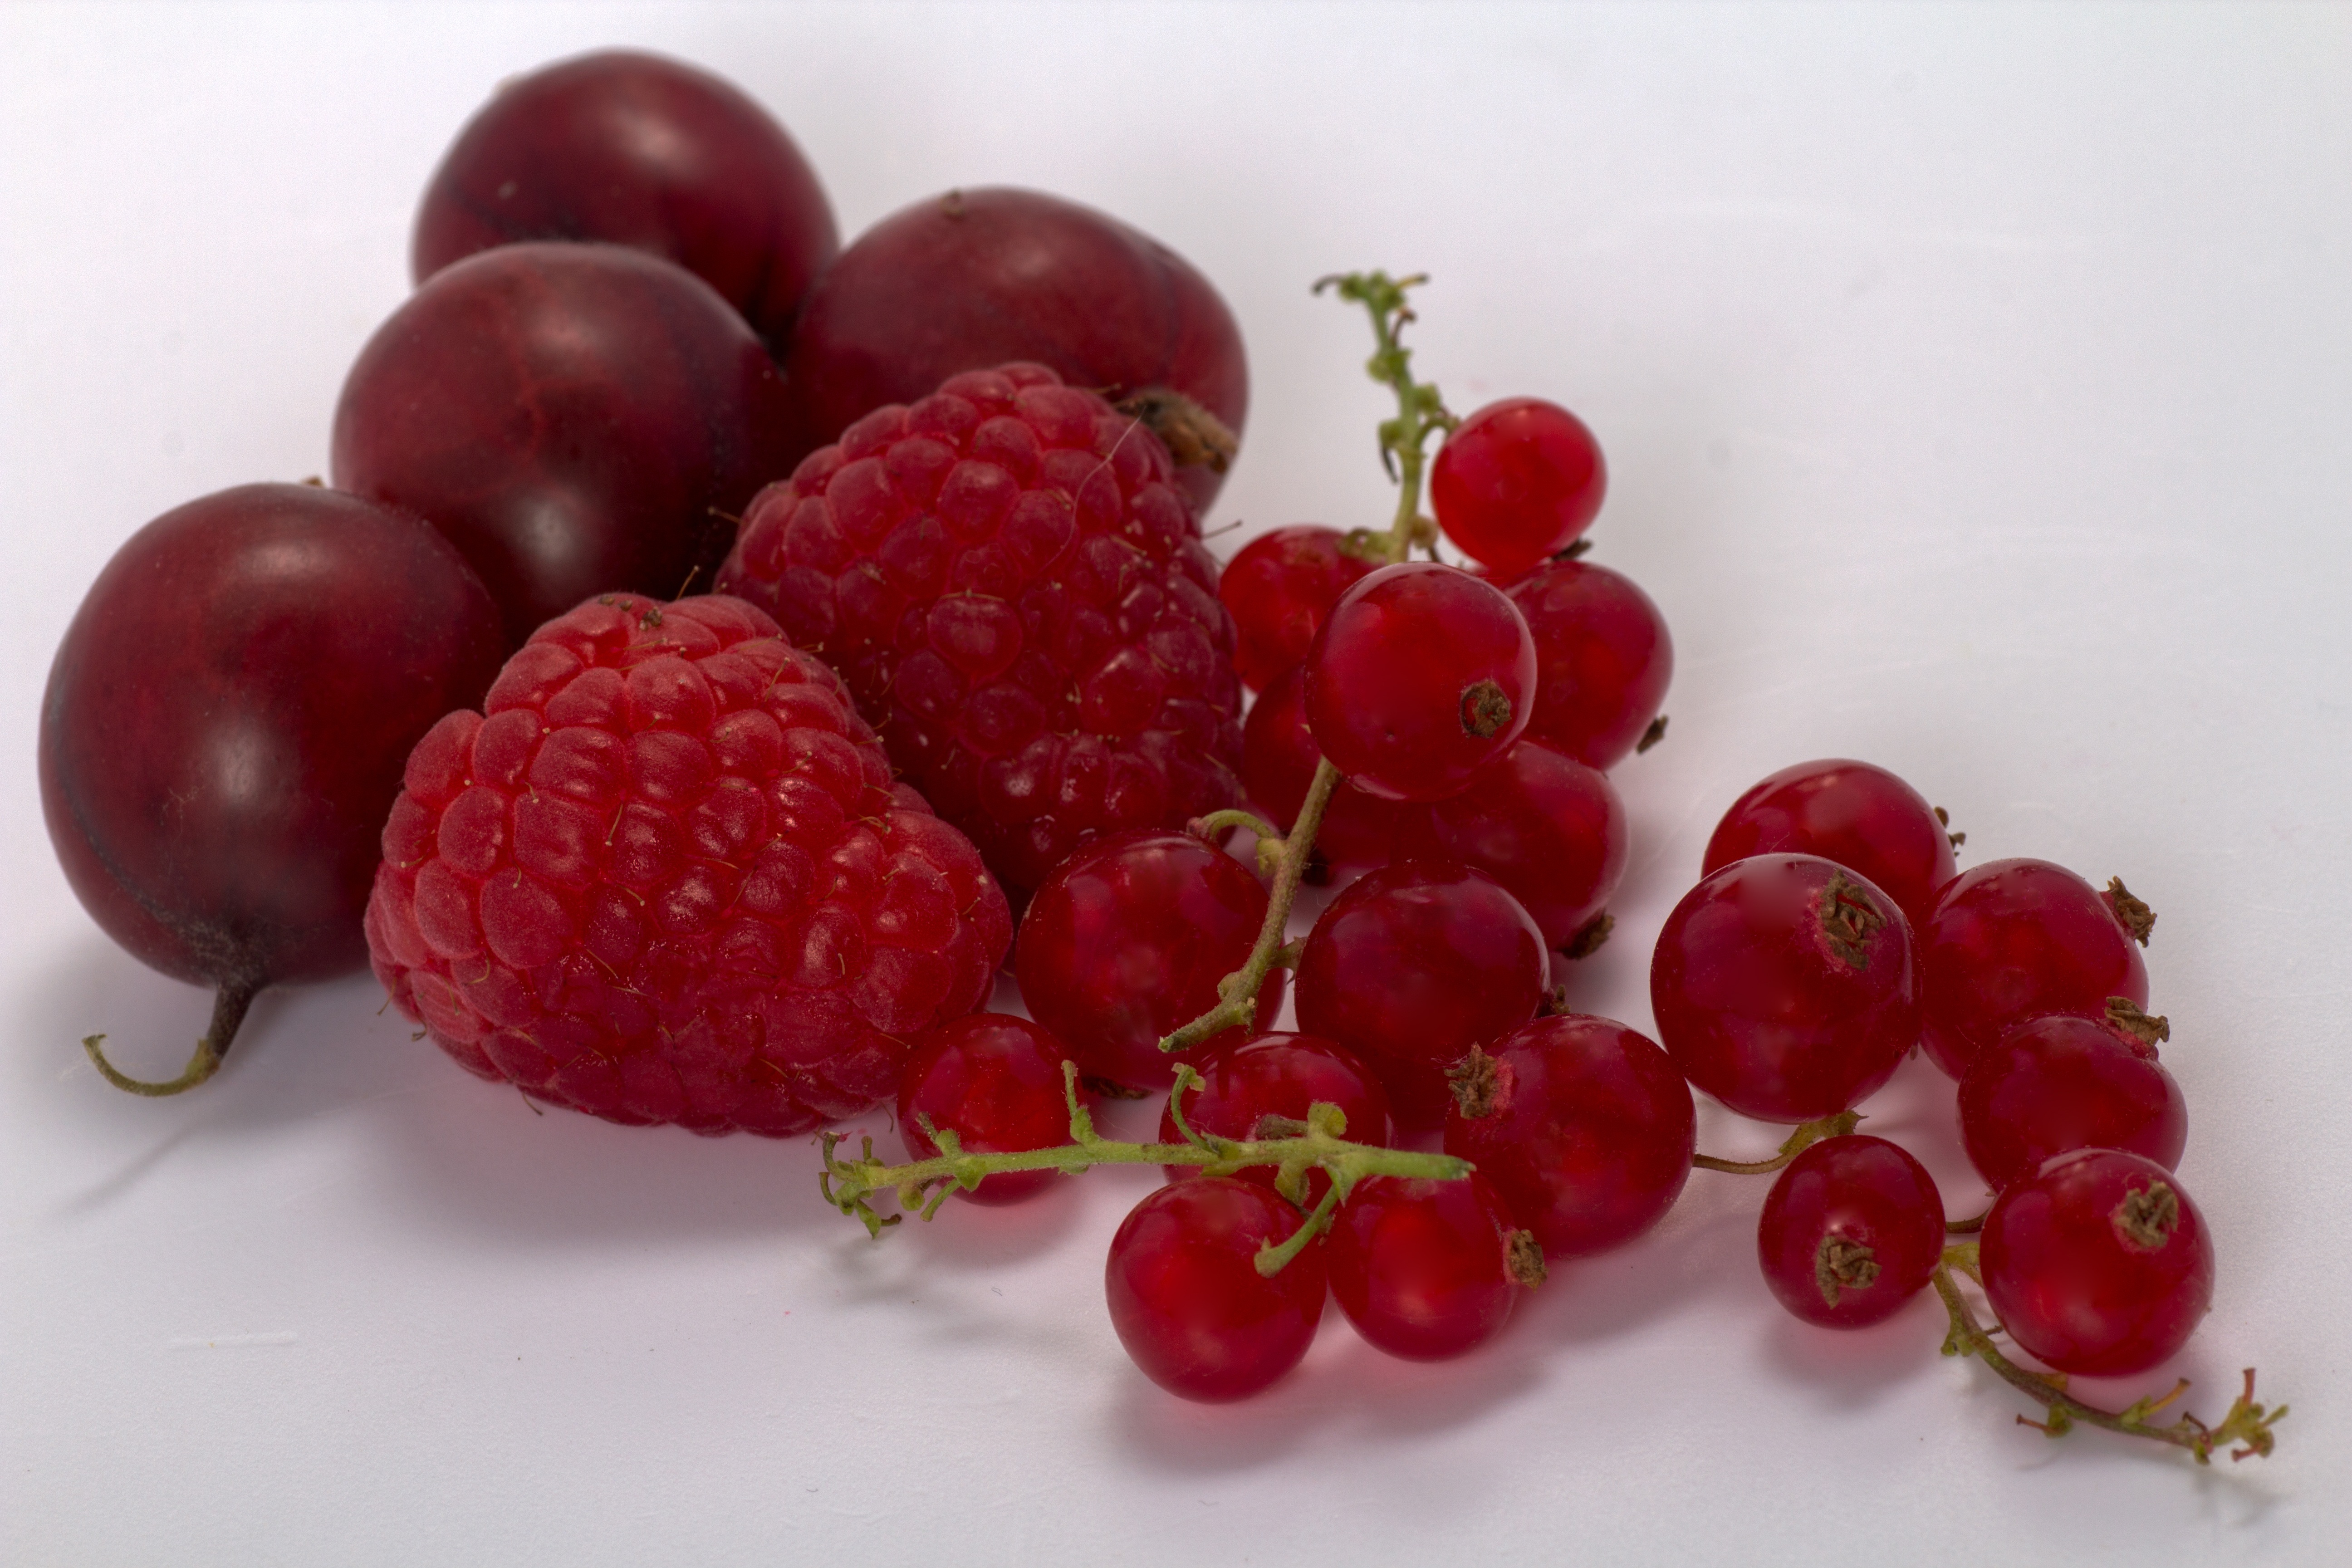
plant, grape, fruit, berry, food, produce, berries, raspberries, flowering plant, currant, currants, gooseberries, land plant, frutti di bosco, zante currant